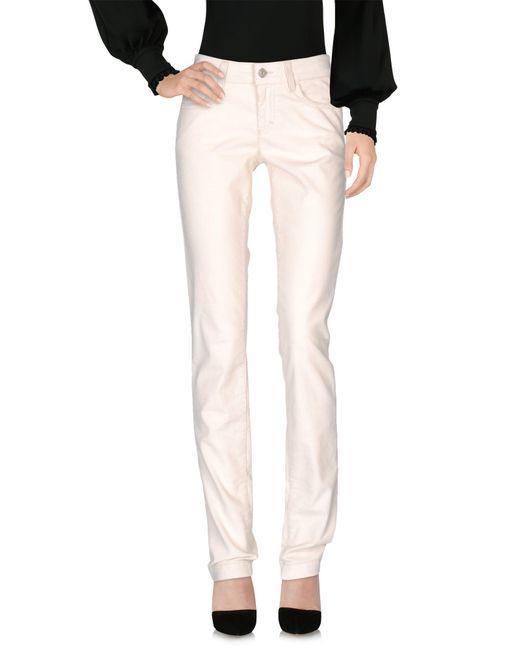
Weiße Hose mit niedriger Taille für Damen